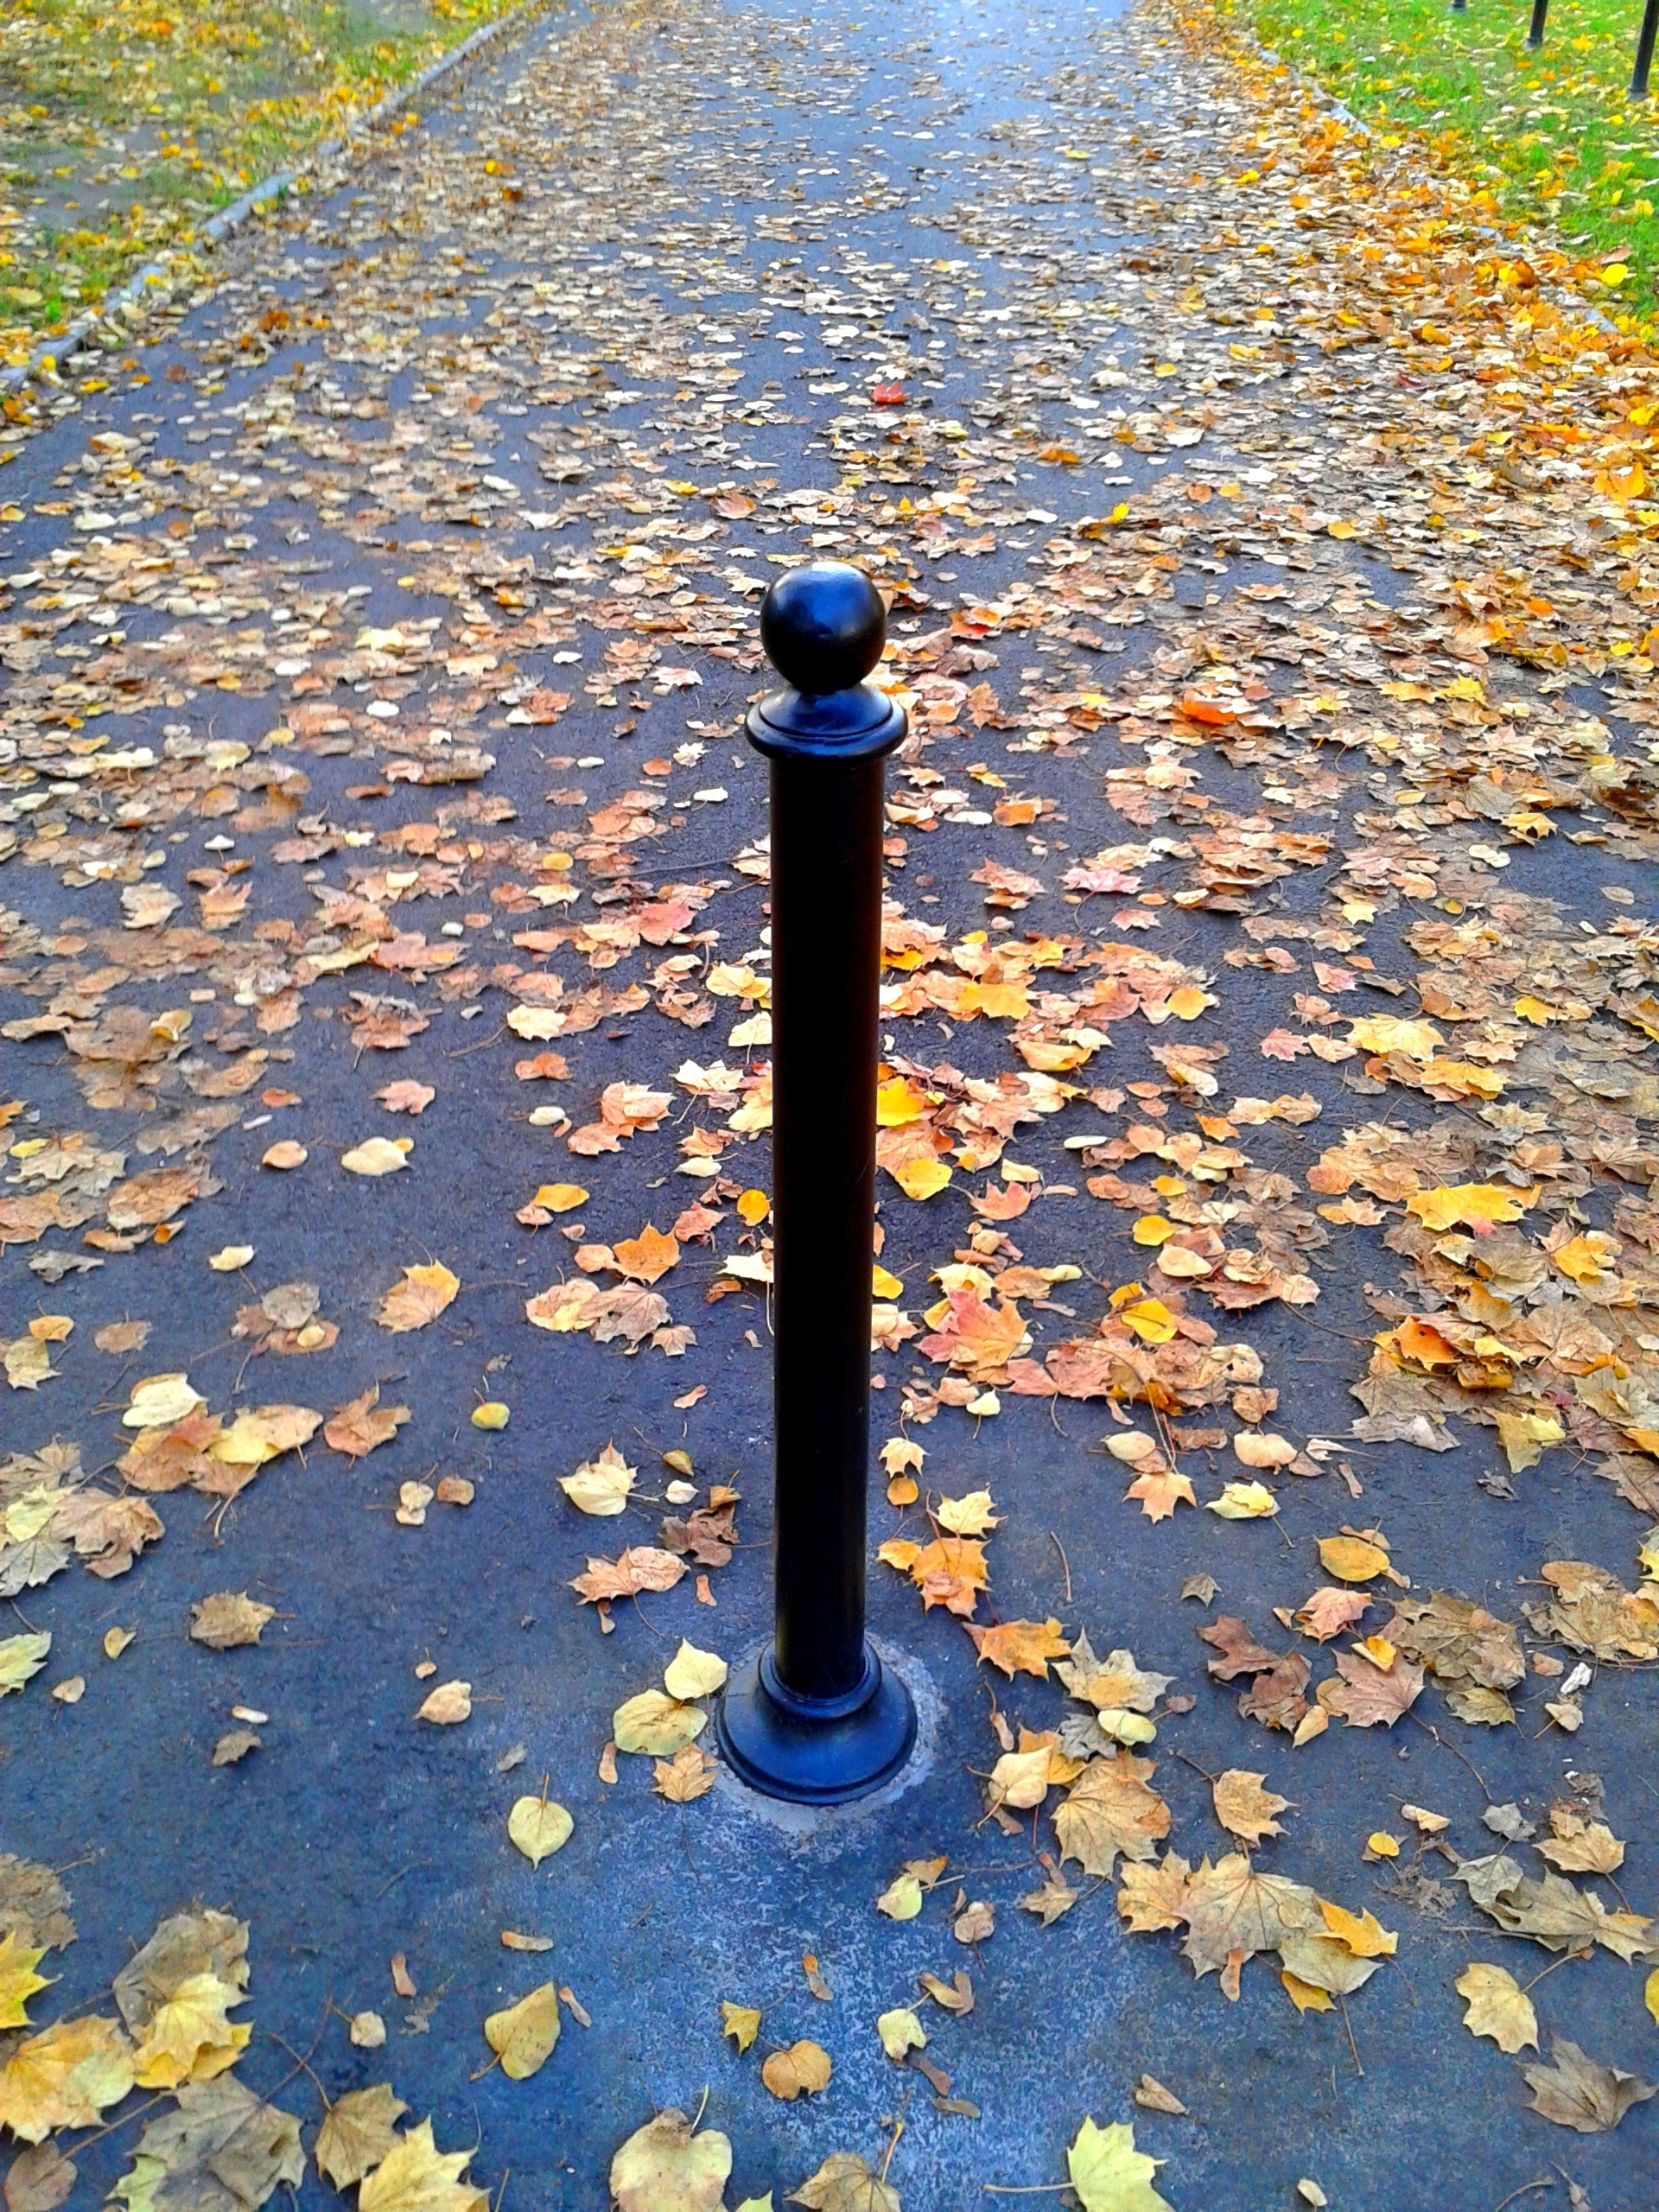
water, leaf, flower, asphalt, foliage, reflection, autumn, blue, gold, autumn gold, yellow leaves